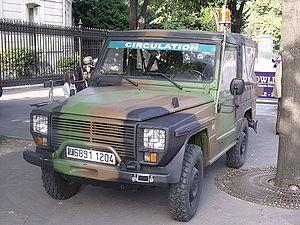
Véhicule de l'armée française saisi ici le 14 juillet 2011 à Paris.
En 2020, les équipements de l'Armée de terre française rassemblent différentes sortes de véhicules et d'engins, des chars de combat, des véhicules de transport de troupe ainsi que des hélicoptères de combat. Les chiffres ci-dessous indiquent majoritairement le nombre de matériel en service auquel il faut rajouter celui stocké.